Minimum wage

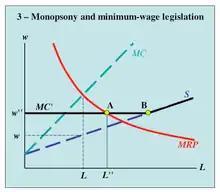
Modern economics suggests that a moderate minimum wage may increase employment as labor markets are monopsonistic and workers lack bargaining power.

The supply and demand model predicts that raising the minimum wage helps workers whose wages are raised, and hurts people who are not hired (or lose their jobs) when companies cut back on employment. But proponents of the minimum wage hold that the situation is much more complicated than the model can account for. One complicating factor is possible monopsony in the labor market, whereby the individual employer has some market power in determining wages paid. Thus it is at least theoretically possible that the minimum wage may boost employment. Though single employer market power is unlikely to exist in most labor markets in the sense of the traditional 'company town,' asymmetric information, imperfect mobility, and the personal element of the labor transaction give some degree of wage-setting power to most firms.